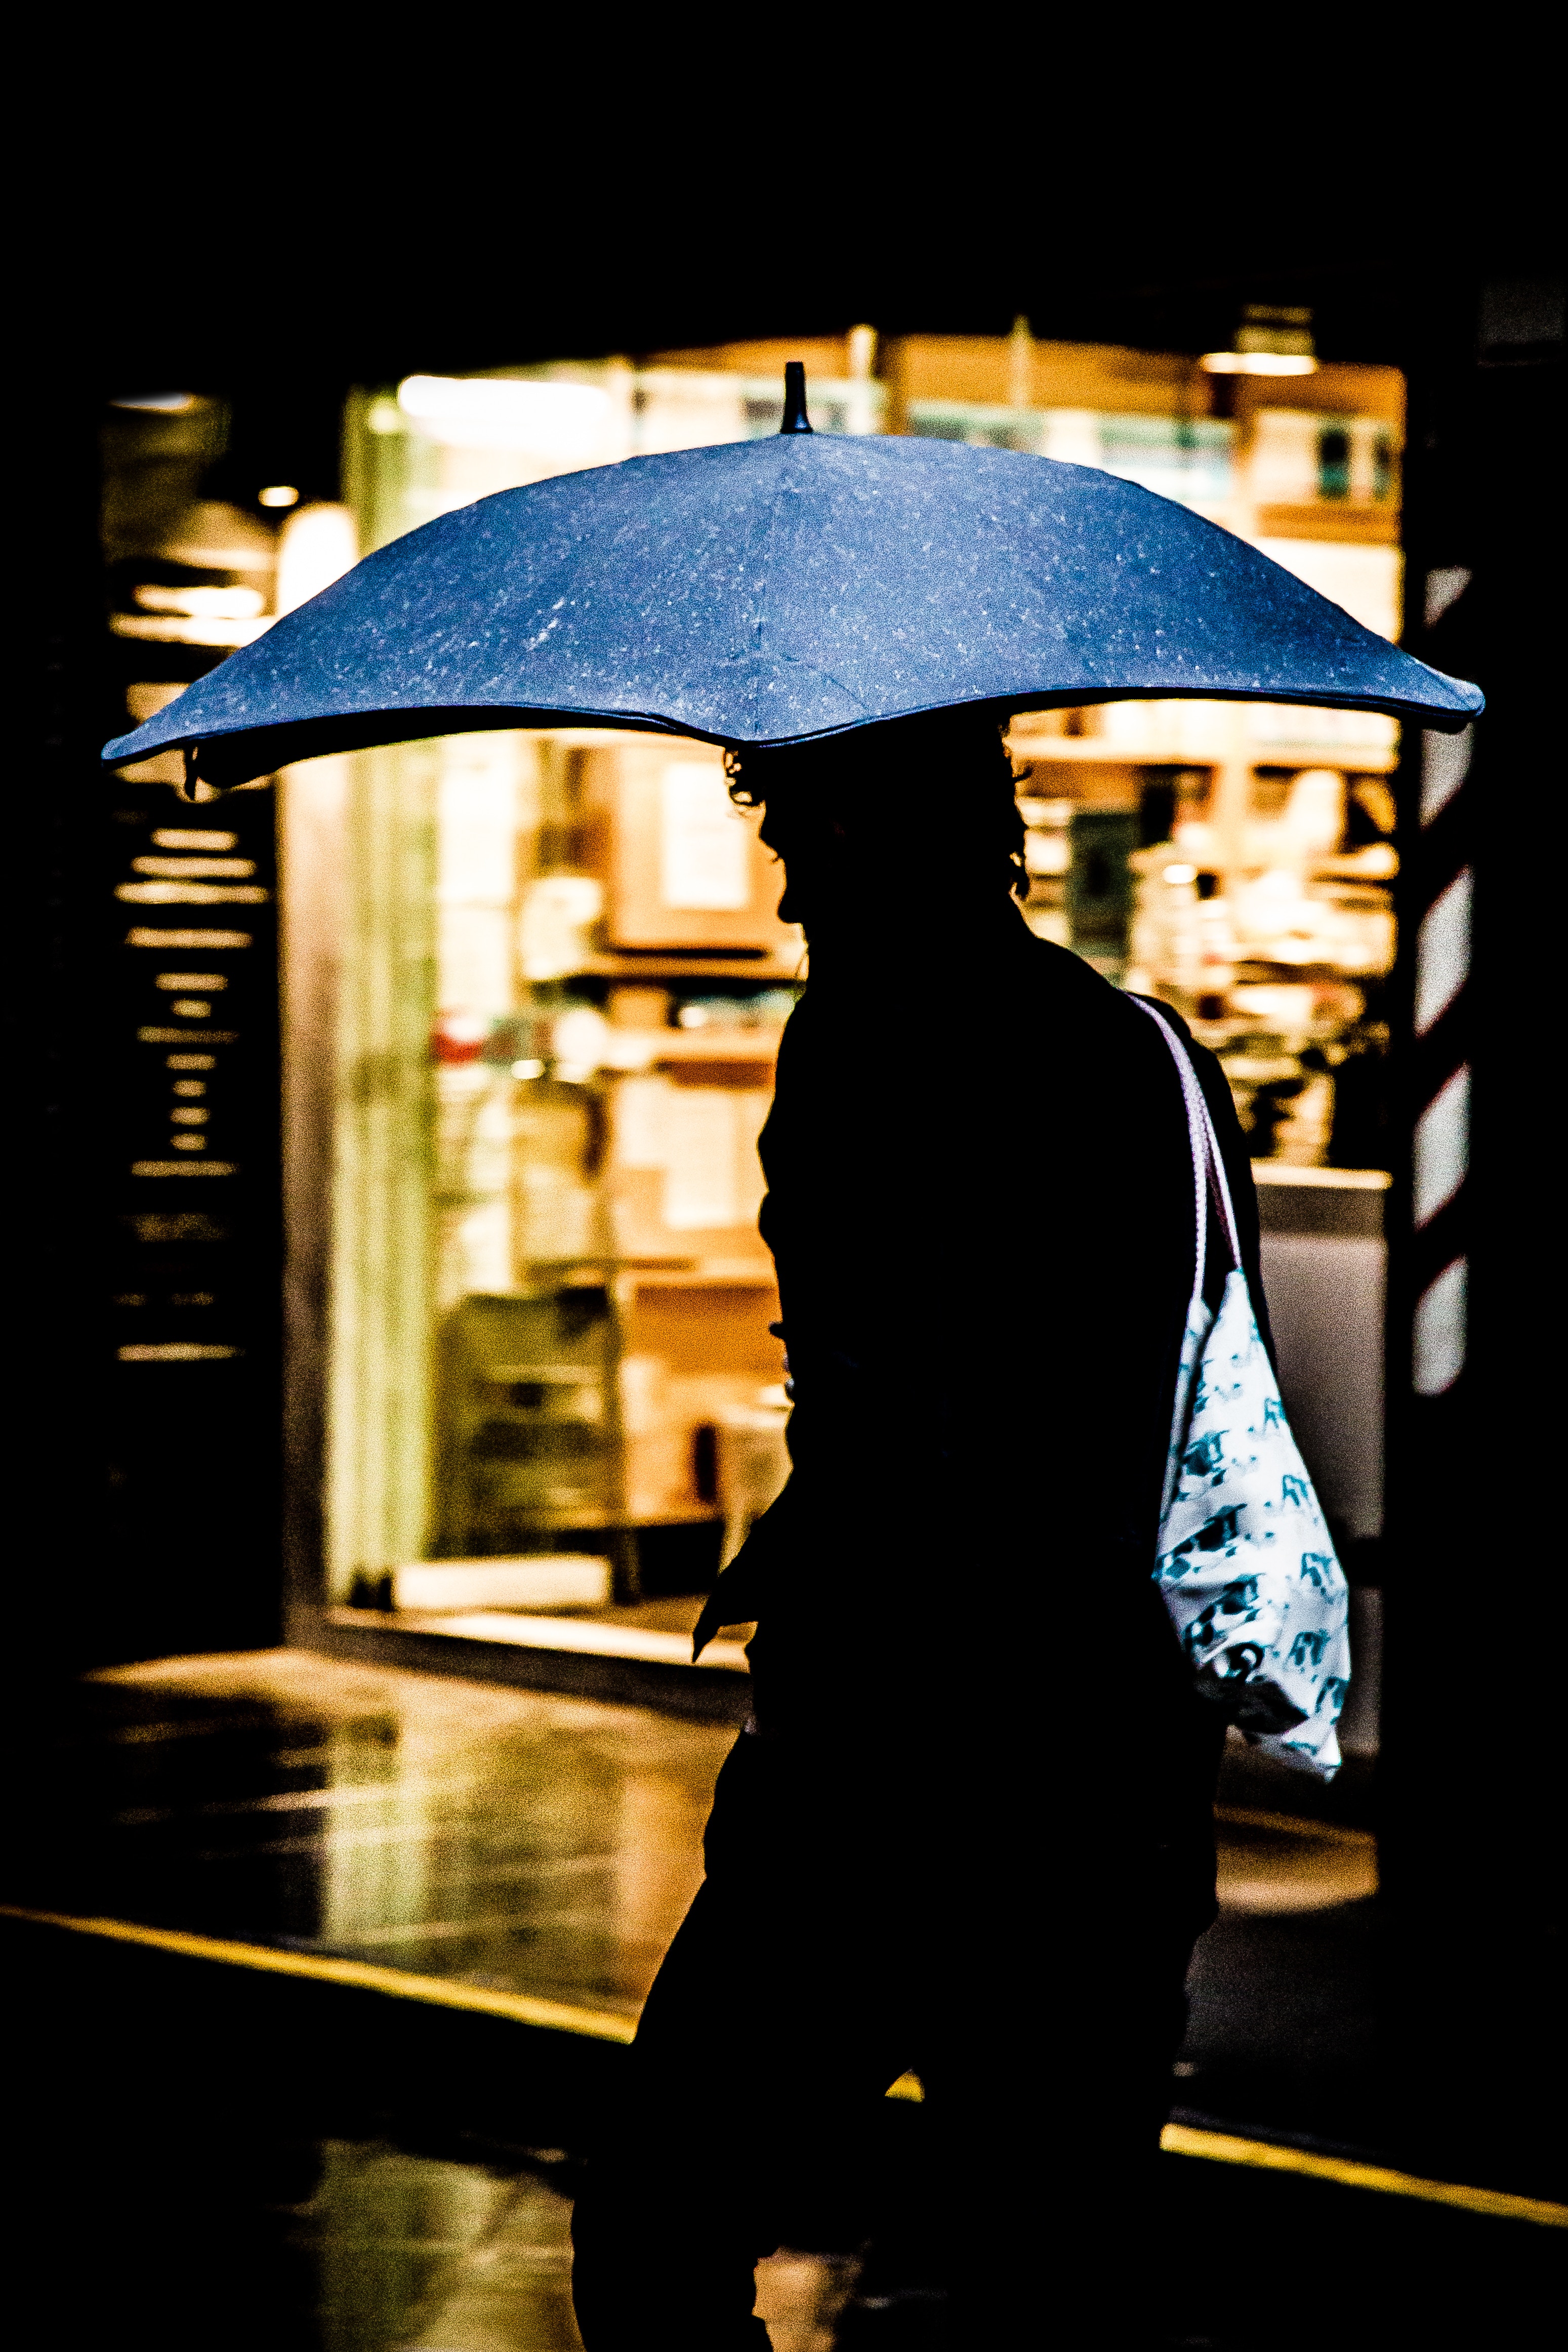
night, standing, shadow, darkness